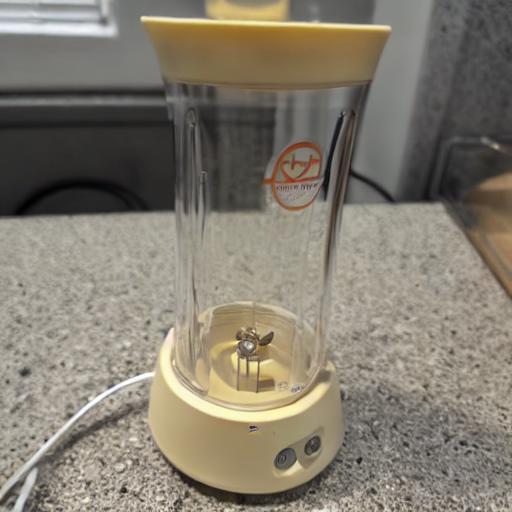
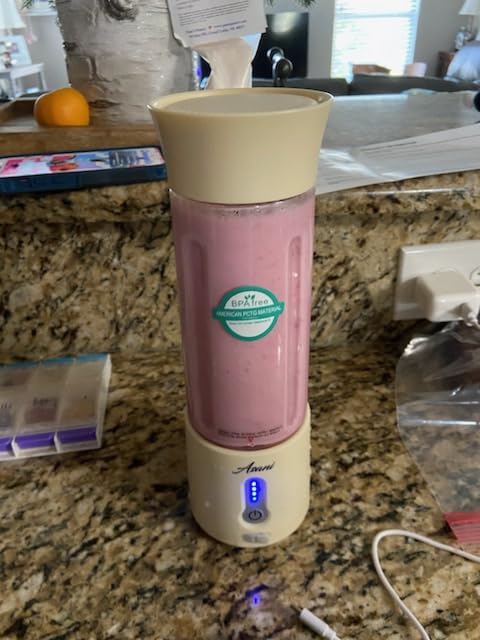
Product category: items_blender
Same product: no